Robert D. Cocke

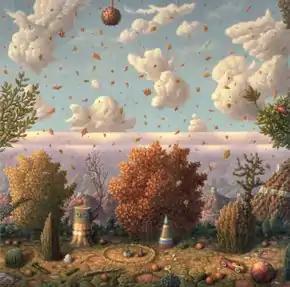
Robert D. Cocke, "Once Upon a Time", oil on canvas, 26" x 26", 2008.

In the mid-1990s, Cocke turned from the figure and social commentary to serene landscapes and panoramic vistas painted from memory rather than observation, which explored the genre's evocative possibilities in a pure manner. Influenced by the Hudson River School, these paintings revealed a "dual desire to mirror nature and depart from it," combining a precision and clarity that critics likened to classical painters Jan van Eyck and Pieter Breughel and an unsettling Edenic quality reminiscent of 19th-century Luminism. Their invented scenes both distilled Cocke's experience and wonder at the Arizona wilderness and evoked parallel worlds through eerie plant life and geological features, curious clouds suggesting creatures and other forms, unnatural patterns and palettes that edged the work toward surrealism and more mysterious realities. Robert L. Pincus wrote, "There's something covertly mystical about Cocke's desert images. Clouds form patterns that verge on language … His landscapes are visionary, in a restrained sort of way."